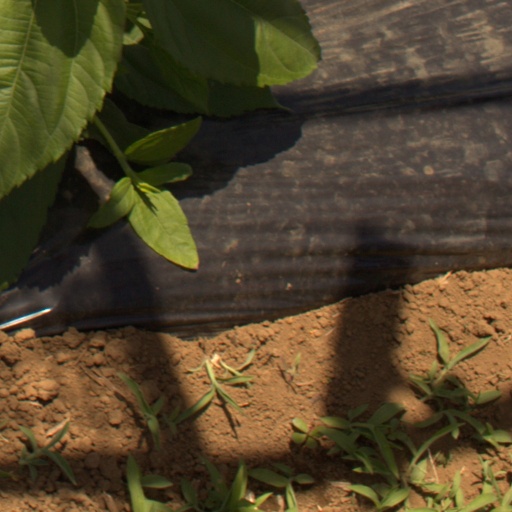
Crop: Jerusalem artichoke